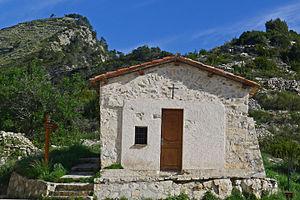
La chapelle Saint-Roch de Bairols.
Bairols est une commune française située dans le département des Alpes-Maritimes en région Provence-Alpes-Côte d'Azur. Ses habitants sont appelés les Bairolois.